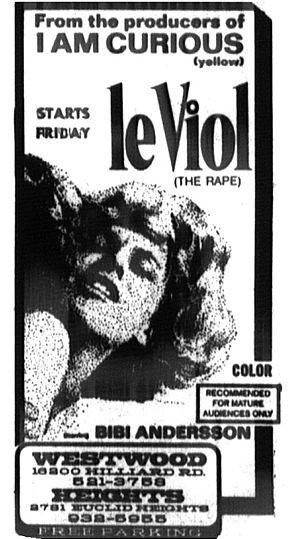
Le viol est l'acte par lequel une personne est contrainte à un acte sexuel par la force, surprise, menace, ruse ou, plus largement, sans son consentement. Au XXIᵉ siècle, le viol constitue un crime dans la plupart des législations ; l'imposture ou le dol constituent en général, comme la violence, un élément appréciateur du viol.